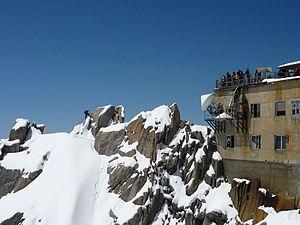
Aiguille du Midi, Chamonix, Haute-Savoie, France
L'aiguille du Midi se situe dans le massif du Mont-Blanc. Culminant à 3 842 mètres, elle est la plus haute des aiguilles de Chamonix. Sur le sommet principal, s'élève une tour, portant des antennes de télécommunication, qui représente le point culminant actuel.